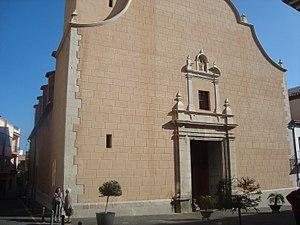
La Vilavella, en valencien et officiellement, est une commune d'Espagne de la province de Castellón dans la Communauté valencienne. Elle est située dans la comarque de Plana Baixa et dans la zone à prédominance linguistique valencienne.